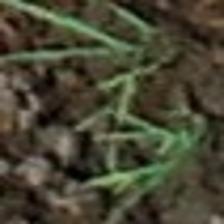
Label: clustered